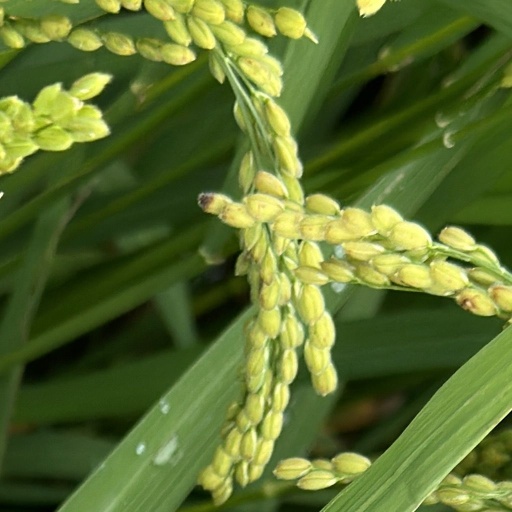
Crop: rice